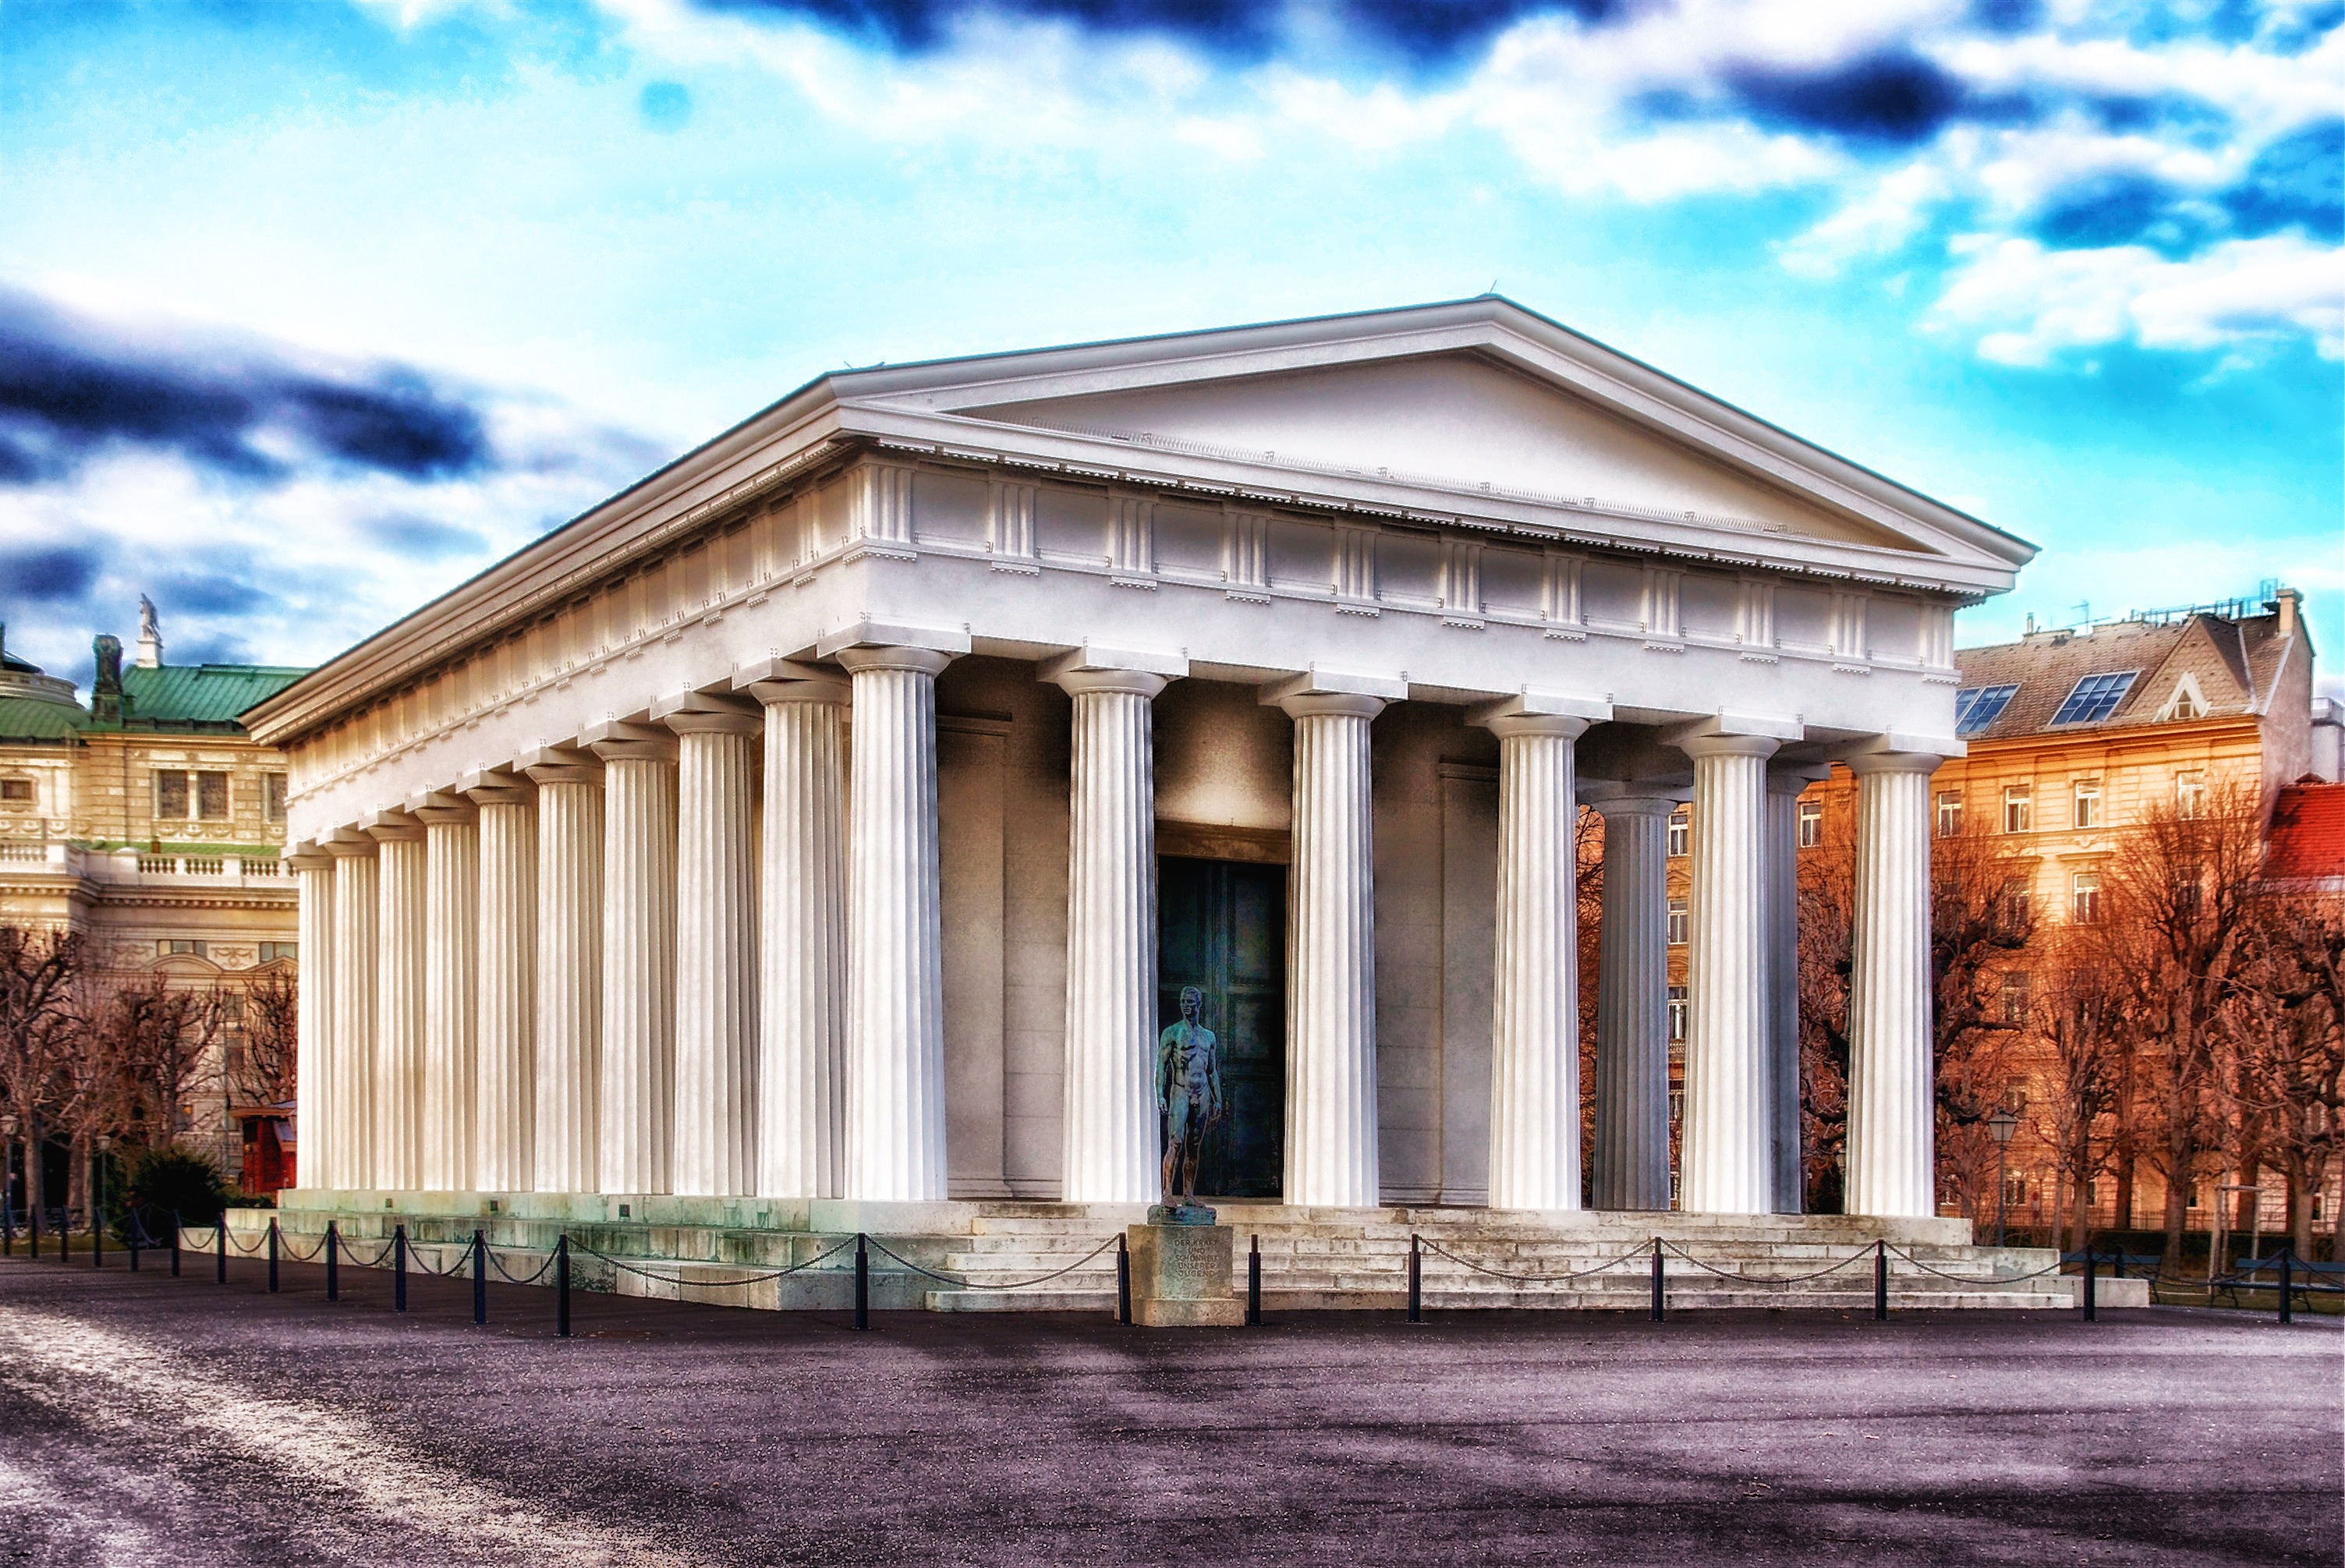
architecture, sky, mansion, house, building, home, landmark, facade, historic, austria, hdr, clouds, columns, vienna, famous, tourist attraction, estate, real estate, temple of thesus